Miklós Konkoly-Thege

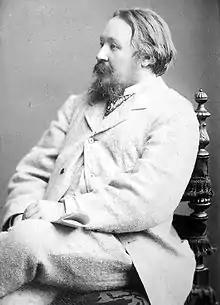
Miklós Konkoly-Thege

Miklós Konkoly-Thege (20 January 1842 – 17 February 1916) was a Hungarian astronomer and land-owning noble.